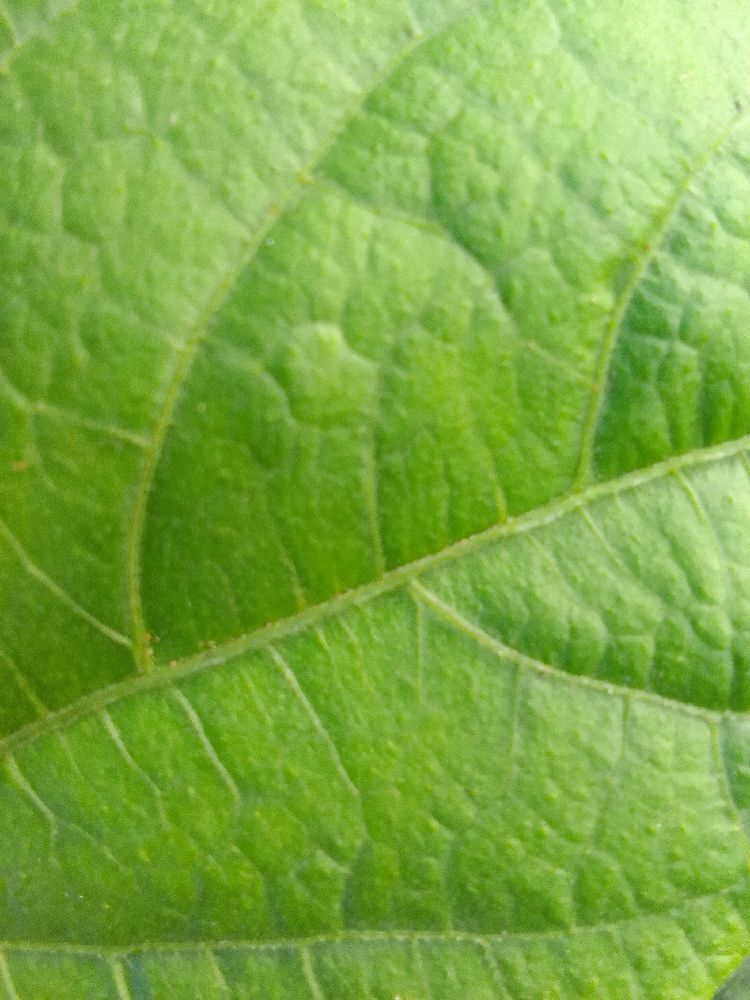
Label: healthy